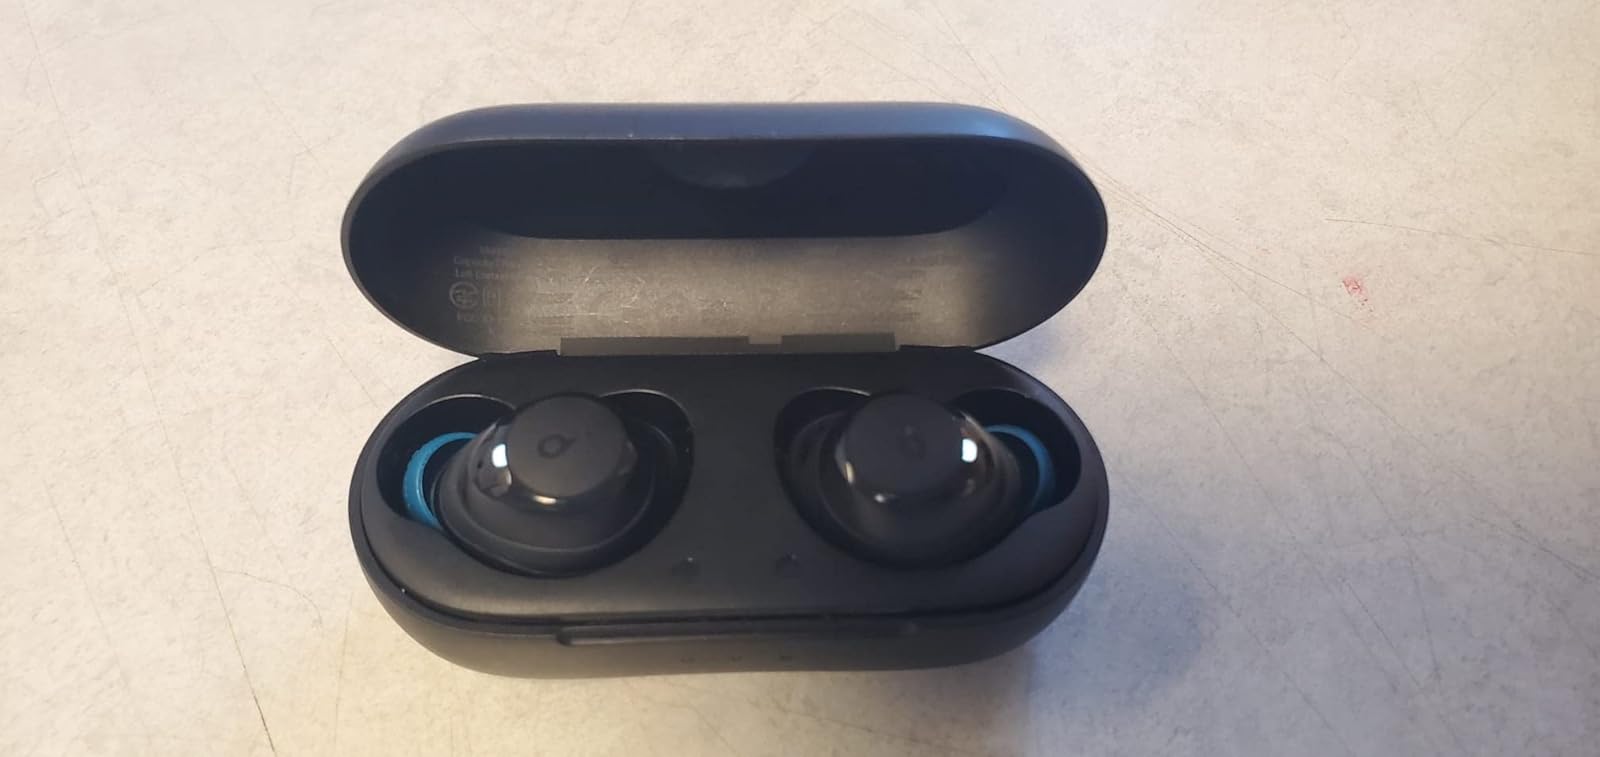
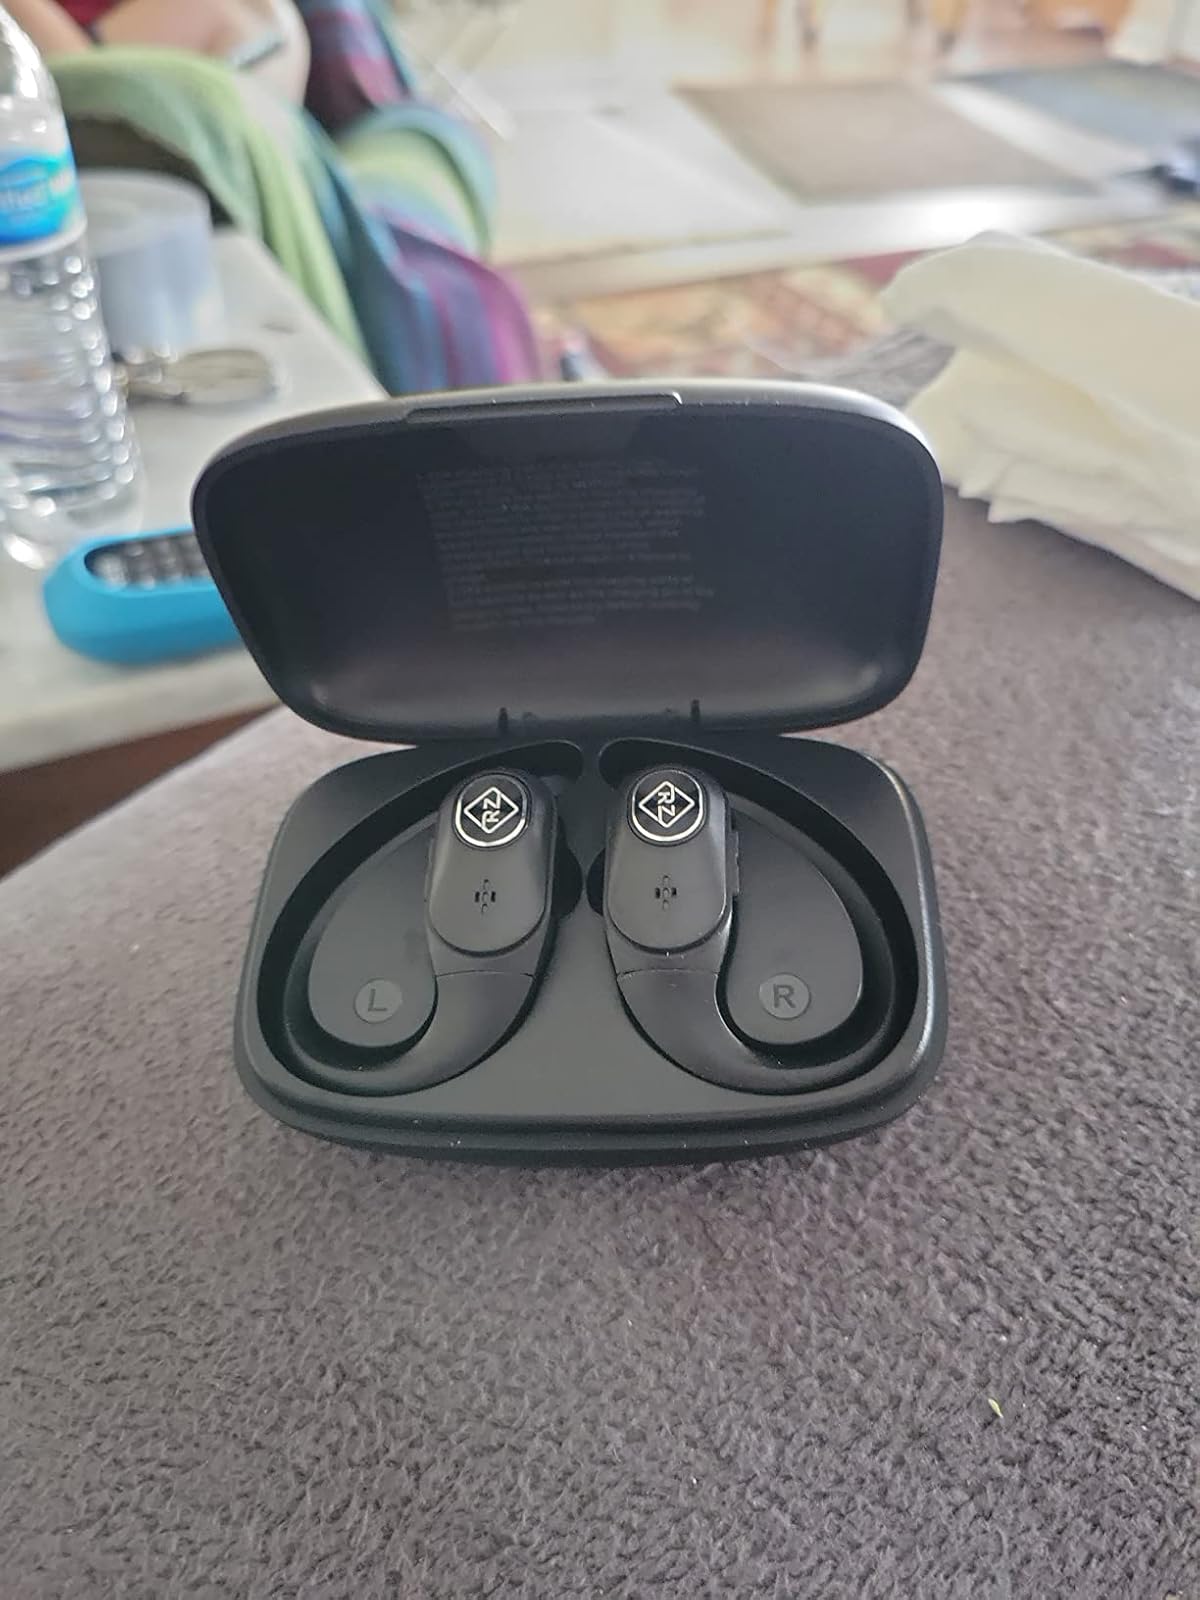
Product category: earbuds
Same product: no